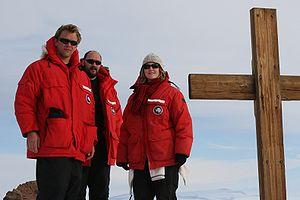
Canada Goose est une marque canadienne de vêtements d'extérieur pour les mois de temps froid. La société a été fondée en 1957 par Sam Tick sous le nom Metro Sportswear Ltd.